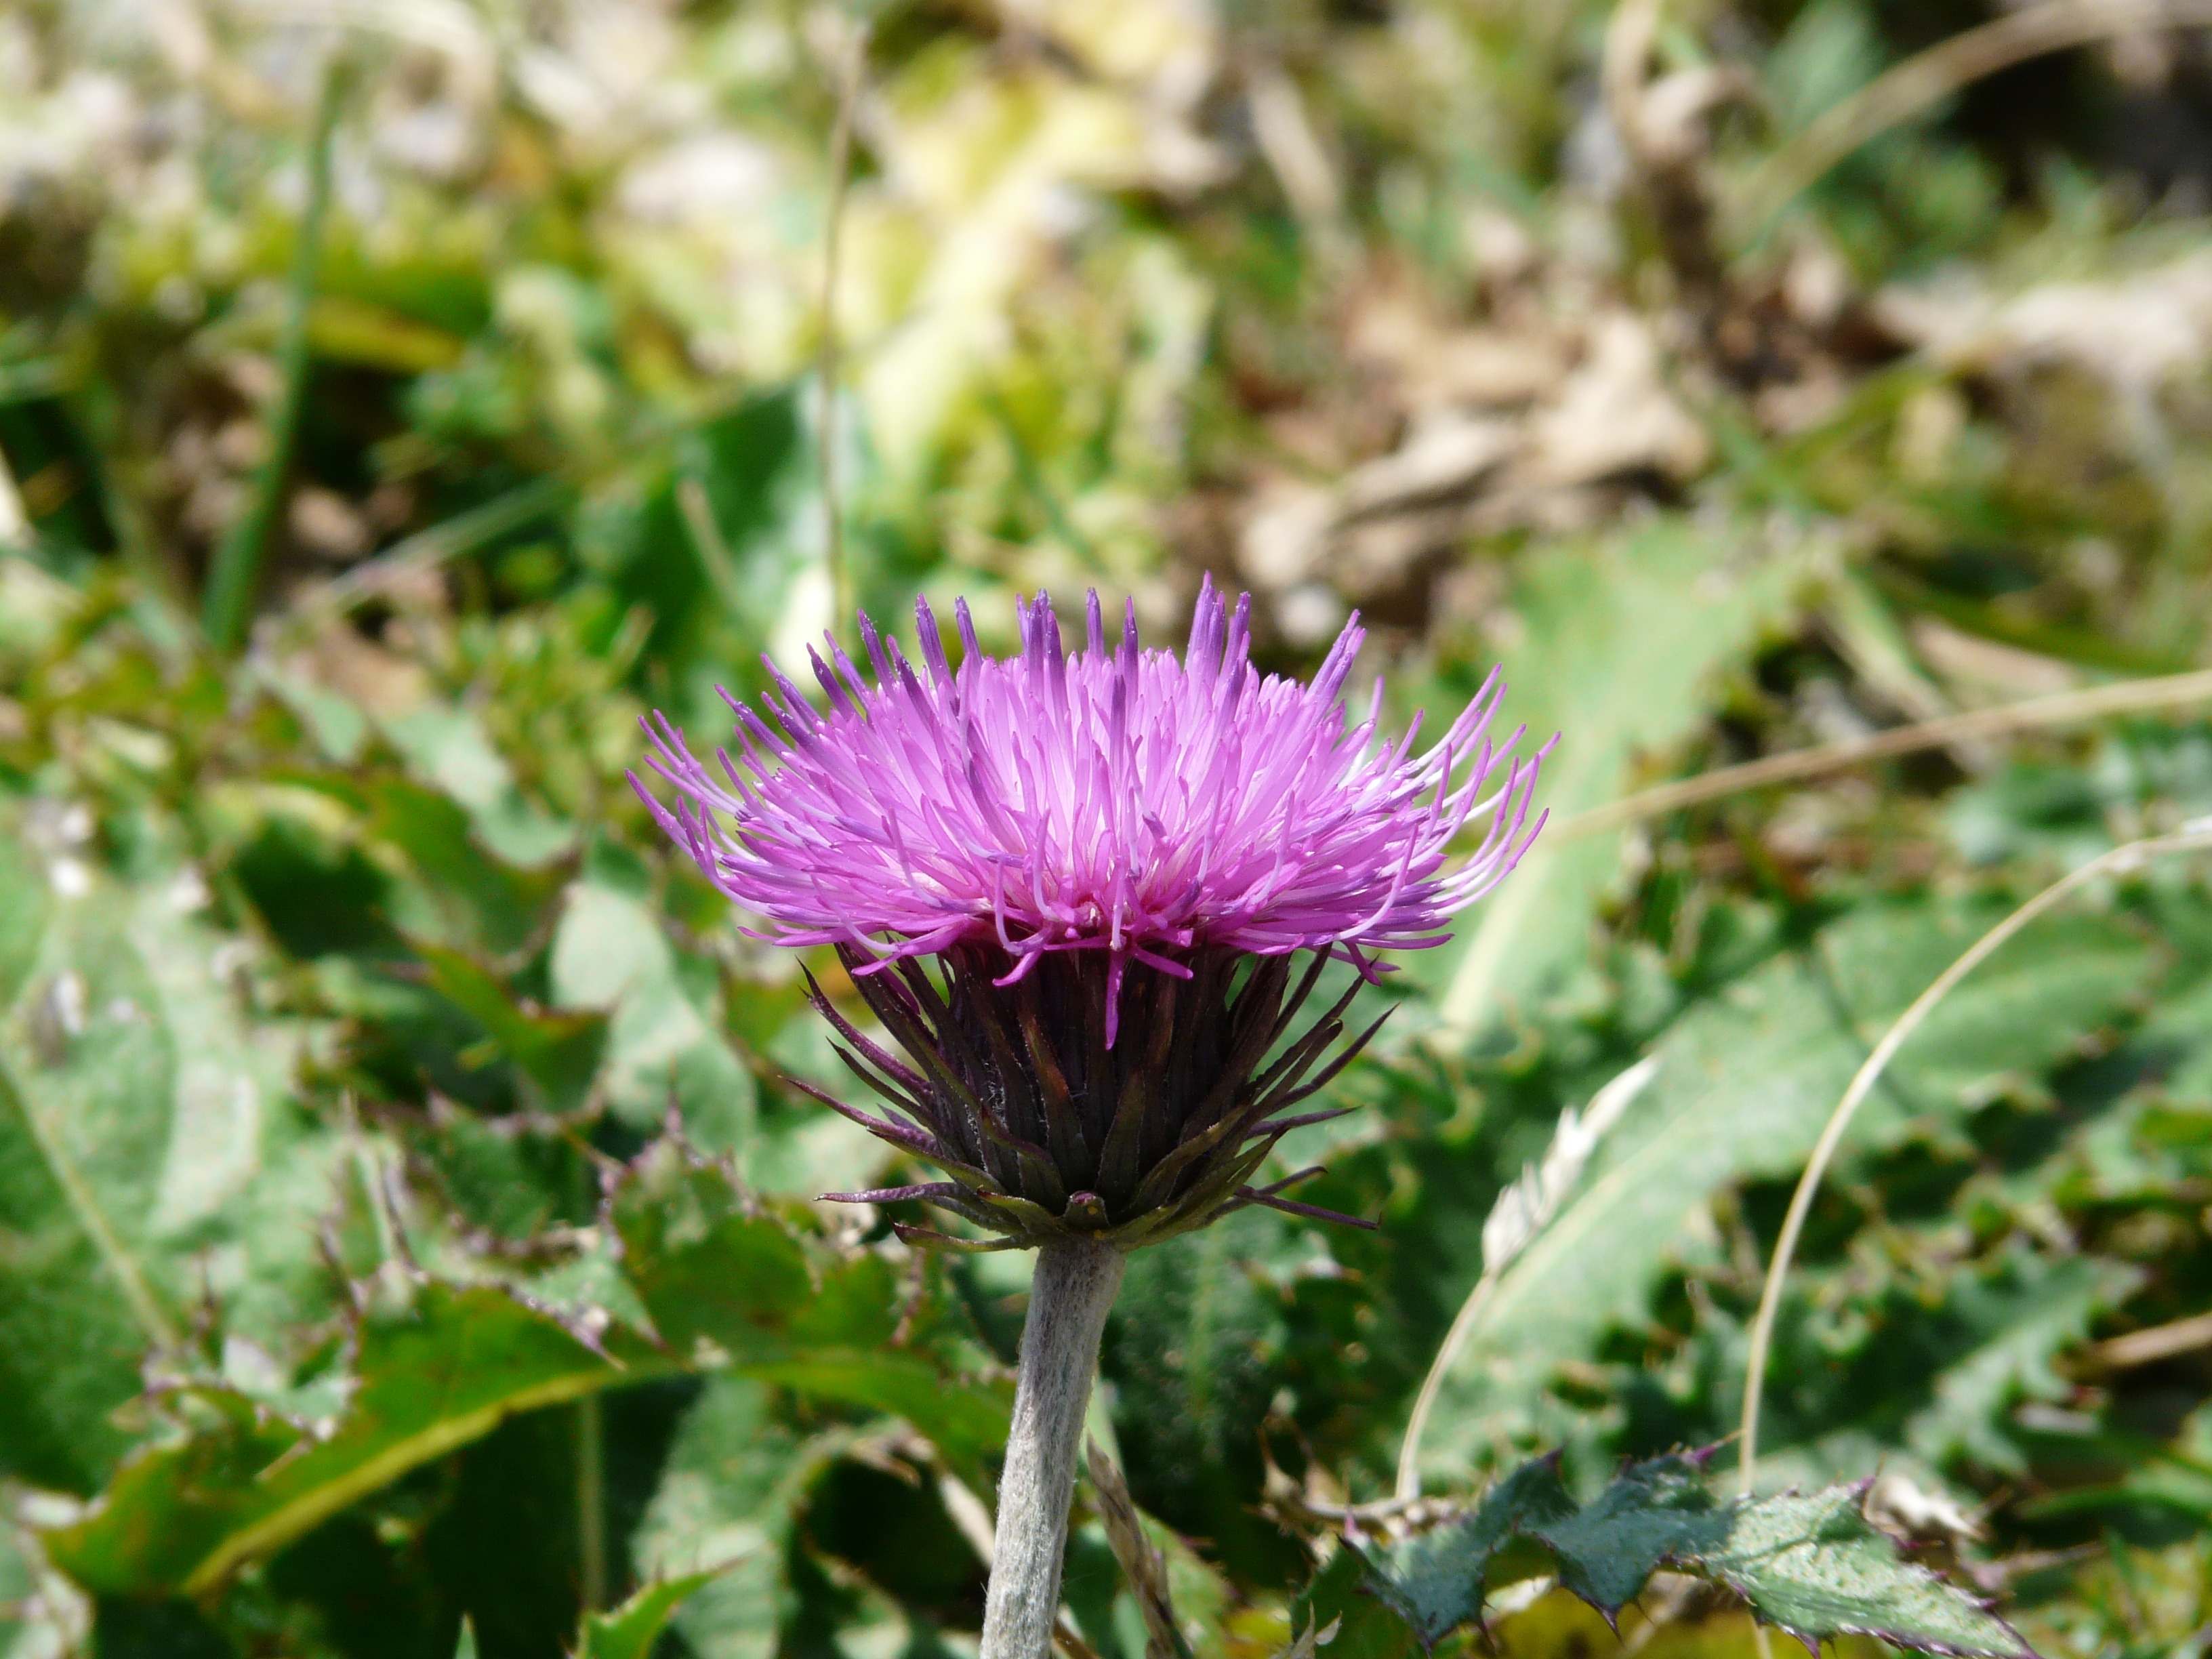
blossom, plant, flower, purple, bloom, produce, botany, flora, wildflower, violet, asteraceae, thistle, carduus, mountain thistle, alpine thistle, composites, macro photography, flowering plant, daisy family, alpine flower, silybum, alpine plant, ring thistle, annual plant, land plant, carduus defloratus